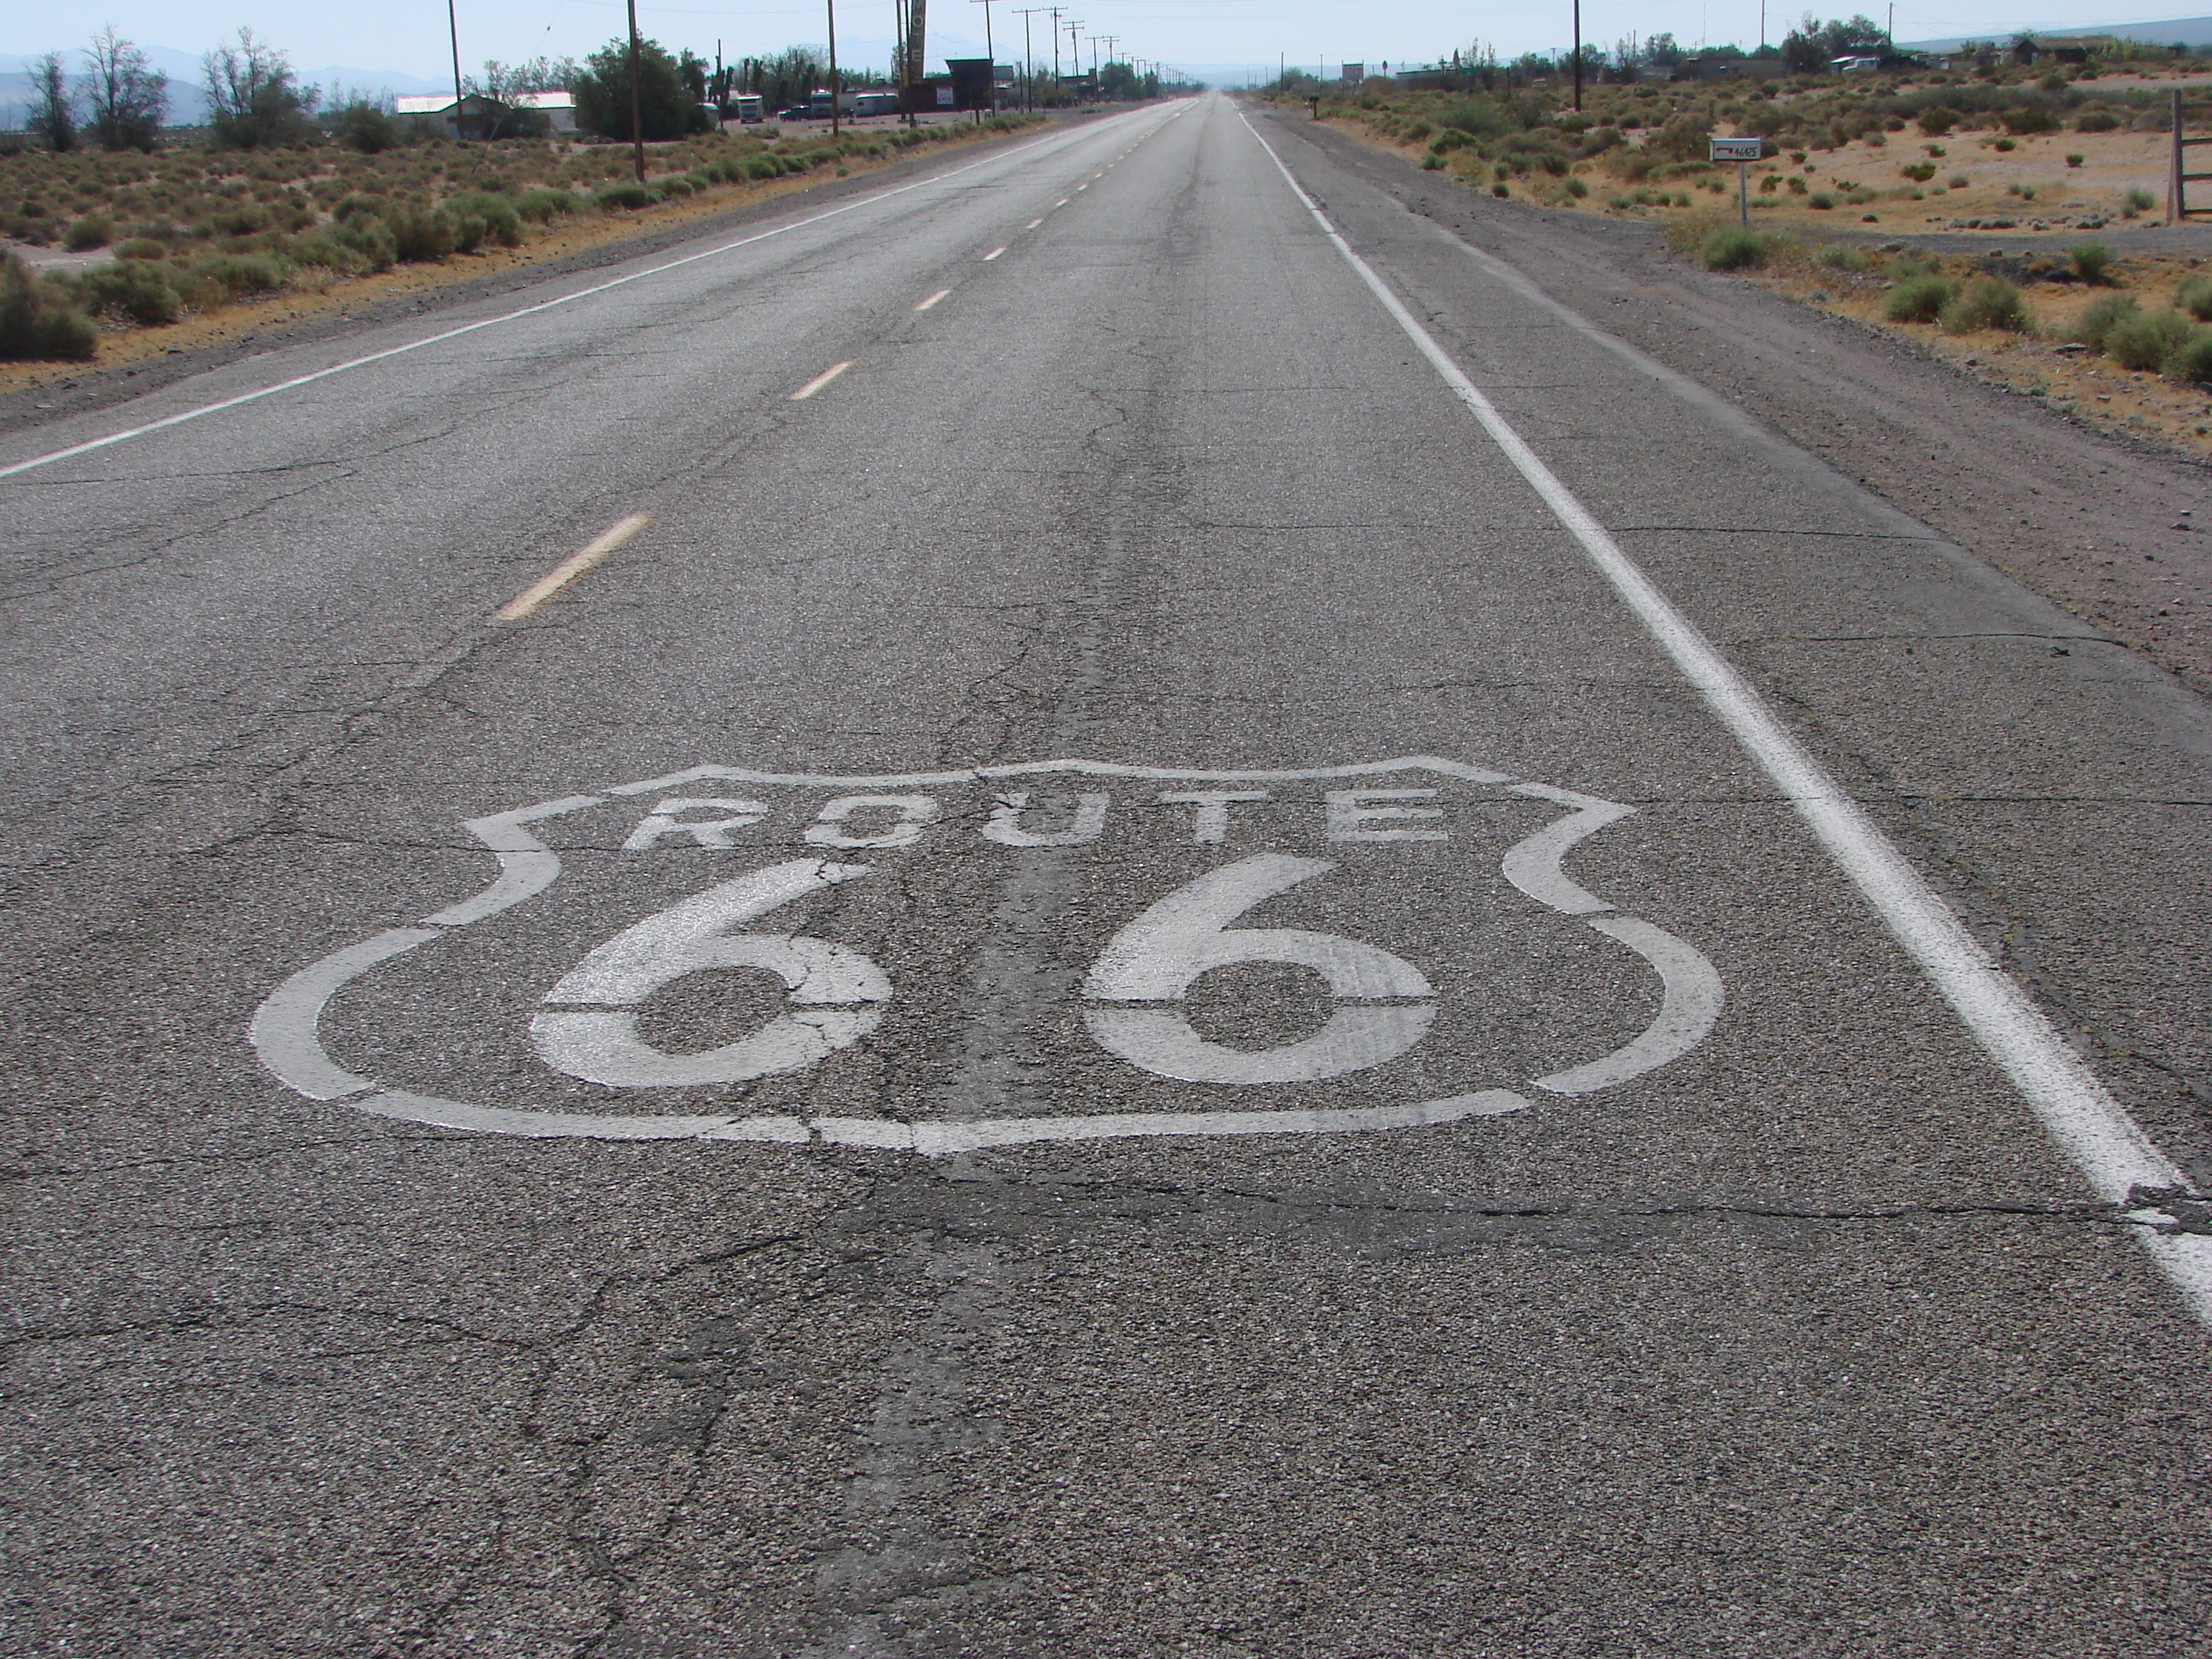
road, street, desert, sidewalk, highway, asphalt, walkway, line, usa, soil, route, lane, infrastructure, race track, zebra crossing, 66, pedestrian crossing, road surface, route 66, residential area, nonbuilding structure